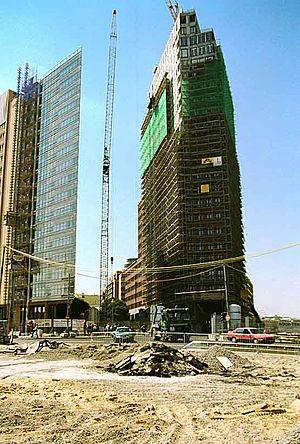
La Potsdamer Platz est une place du centre de Berlin, en Allemagne. Intersection routière majeure pendant la première partie du XXᵉ siècle, la place est détruite pendant la guerre et devient un no man's land dans le cadre de la Guerre froide, coupée en deux par le mur de Berlin. La majeure partie des immeubles qui la bordent actuellement ont été construits depuis la réunification de 1990. La place compte parmi les lieux les plus marquants de Berlin et est fréquentée par de nombreux touristes.